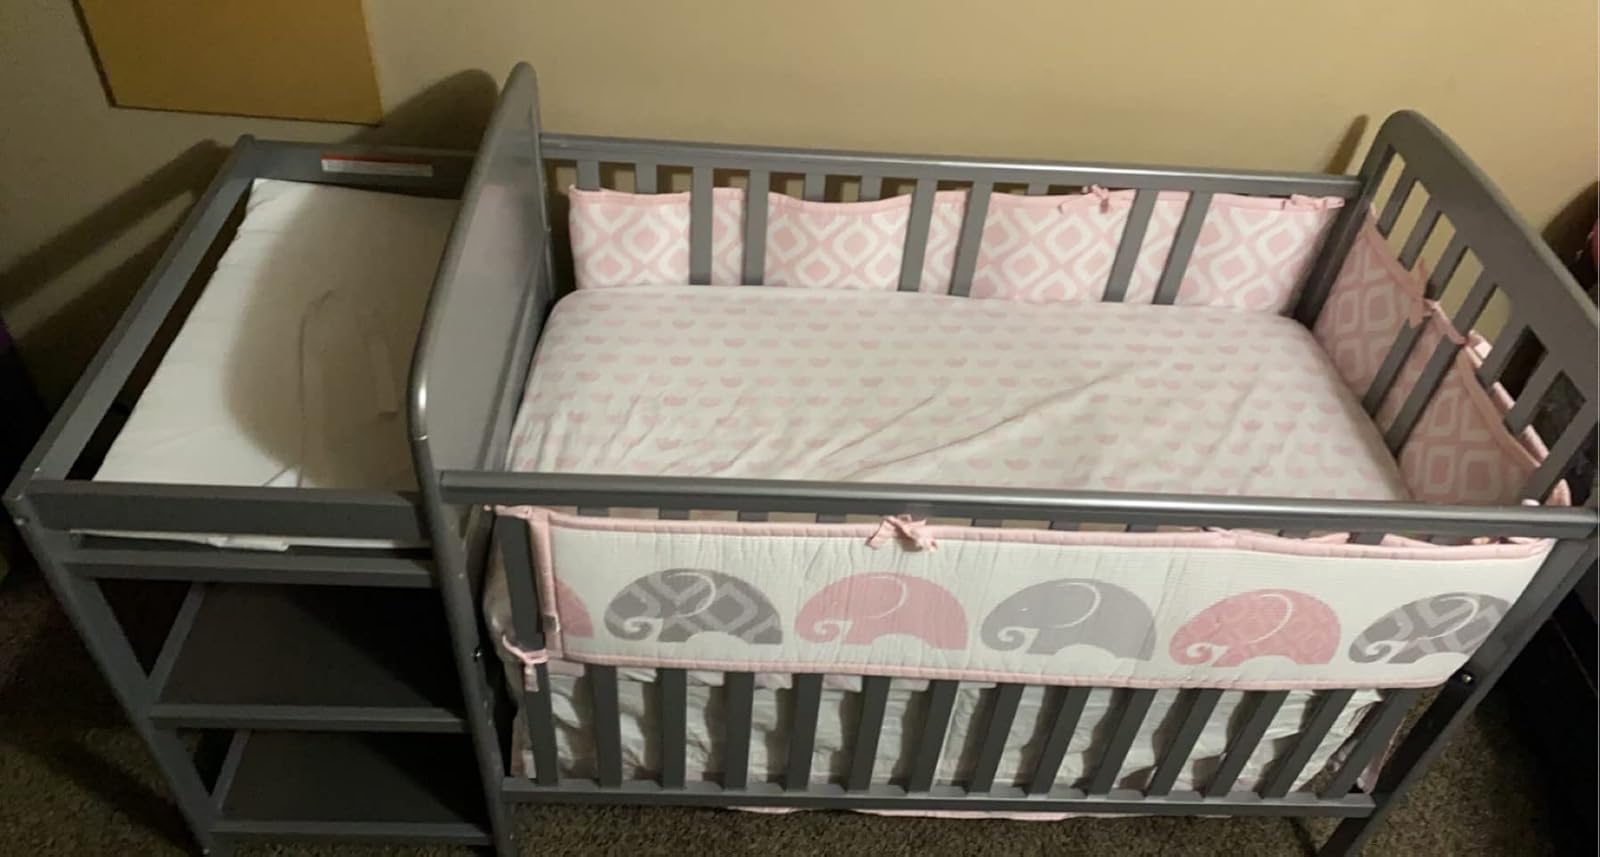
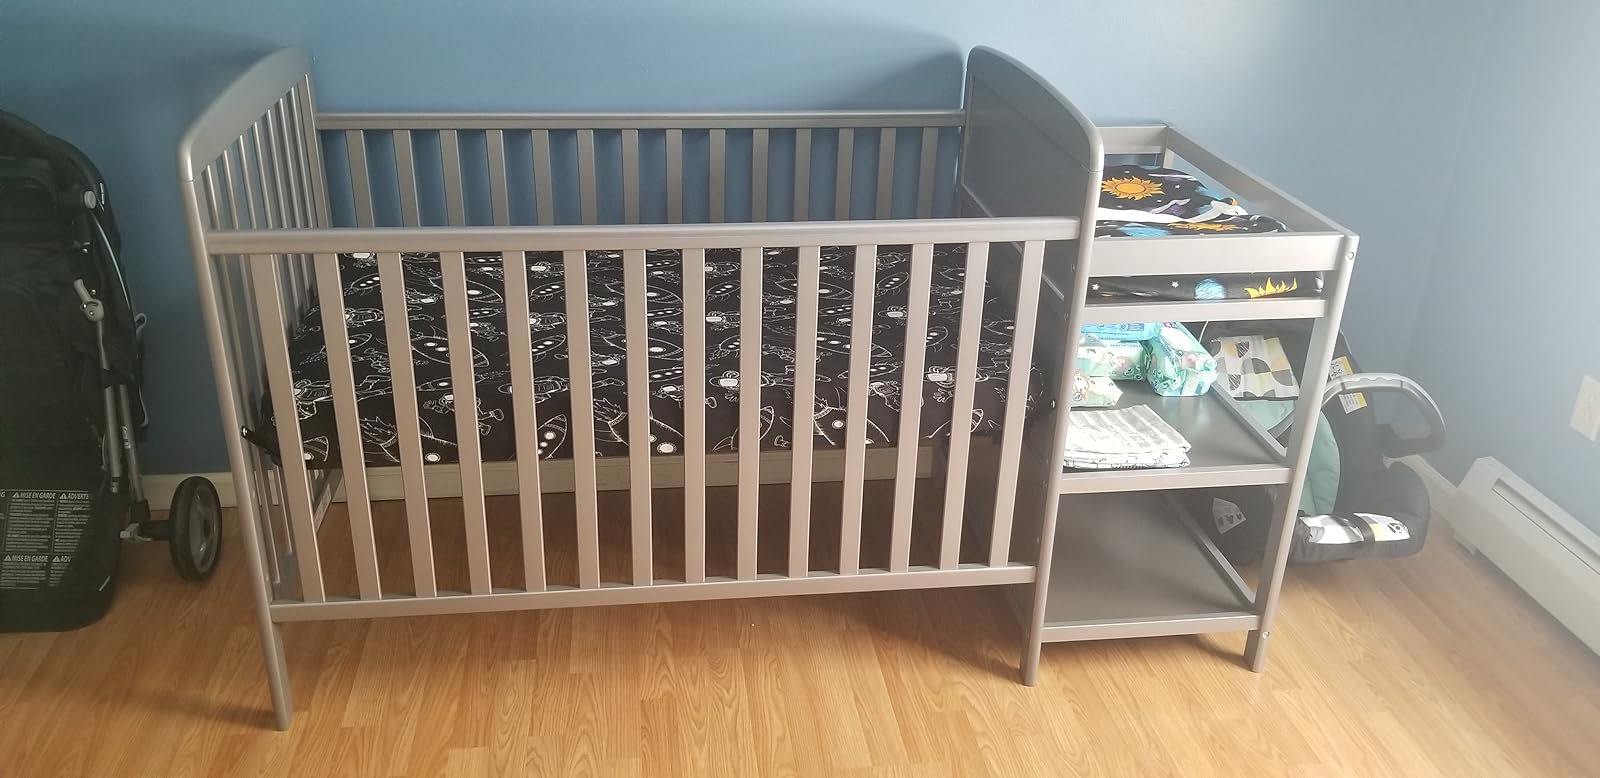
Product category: products_crib
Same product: yes